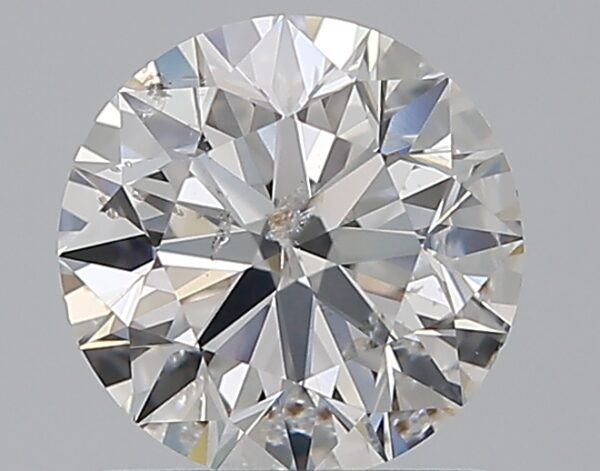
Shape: round
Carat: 1
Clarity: SI2
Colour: F
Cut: EX
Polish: EX
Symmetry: EX
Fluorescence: N
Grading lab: IGI
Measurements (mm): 6.33 x 6.29 x 3.96